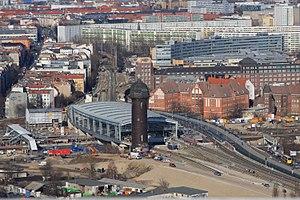
La gare de Berlin Ostkreuz est une gare ferroviaire berlinoise reliant différents moyens de transport des lignes régionales et du S-Bahn. Elle accueille également certaines grandes lignes. La station est située au quartier de Friedrichshain dans l'arrondissement de Friedrichshain-Kreuzberg, à la frontière avec Rummelsbourg dans l'arrondissement de Lichtenberg.
La liste de gares en Allemagne, est une liste non exhaustive de gares ferroviaires du réseau des chemins de fer en Allemagne.